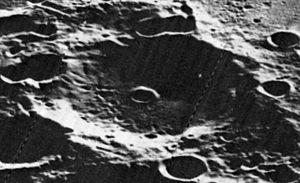
Cabannes est un cratère lunaire situé sur la face cachée de la Lune.